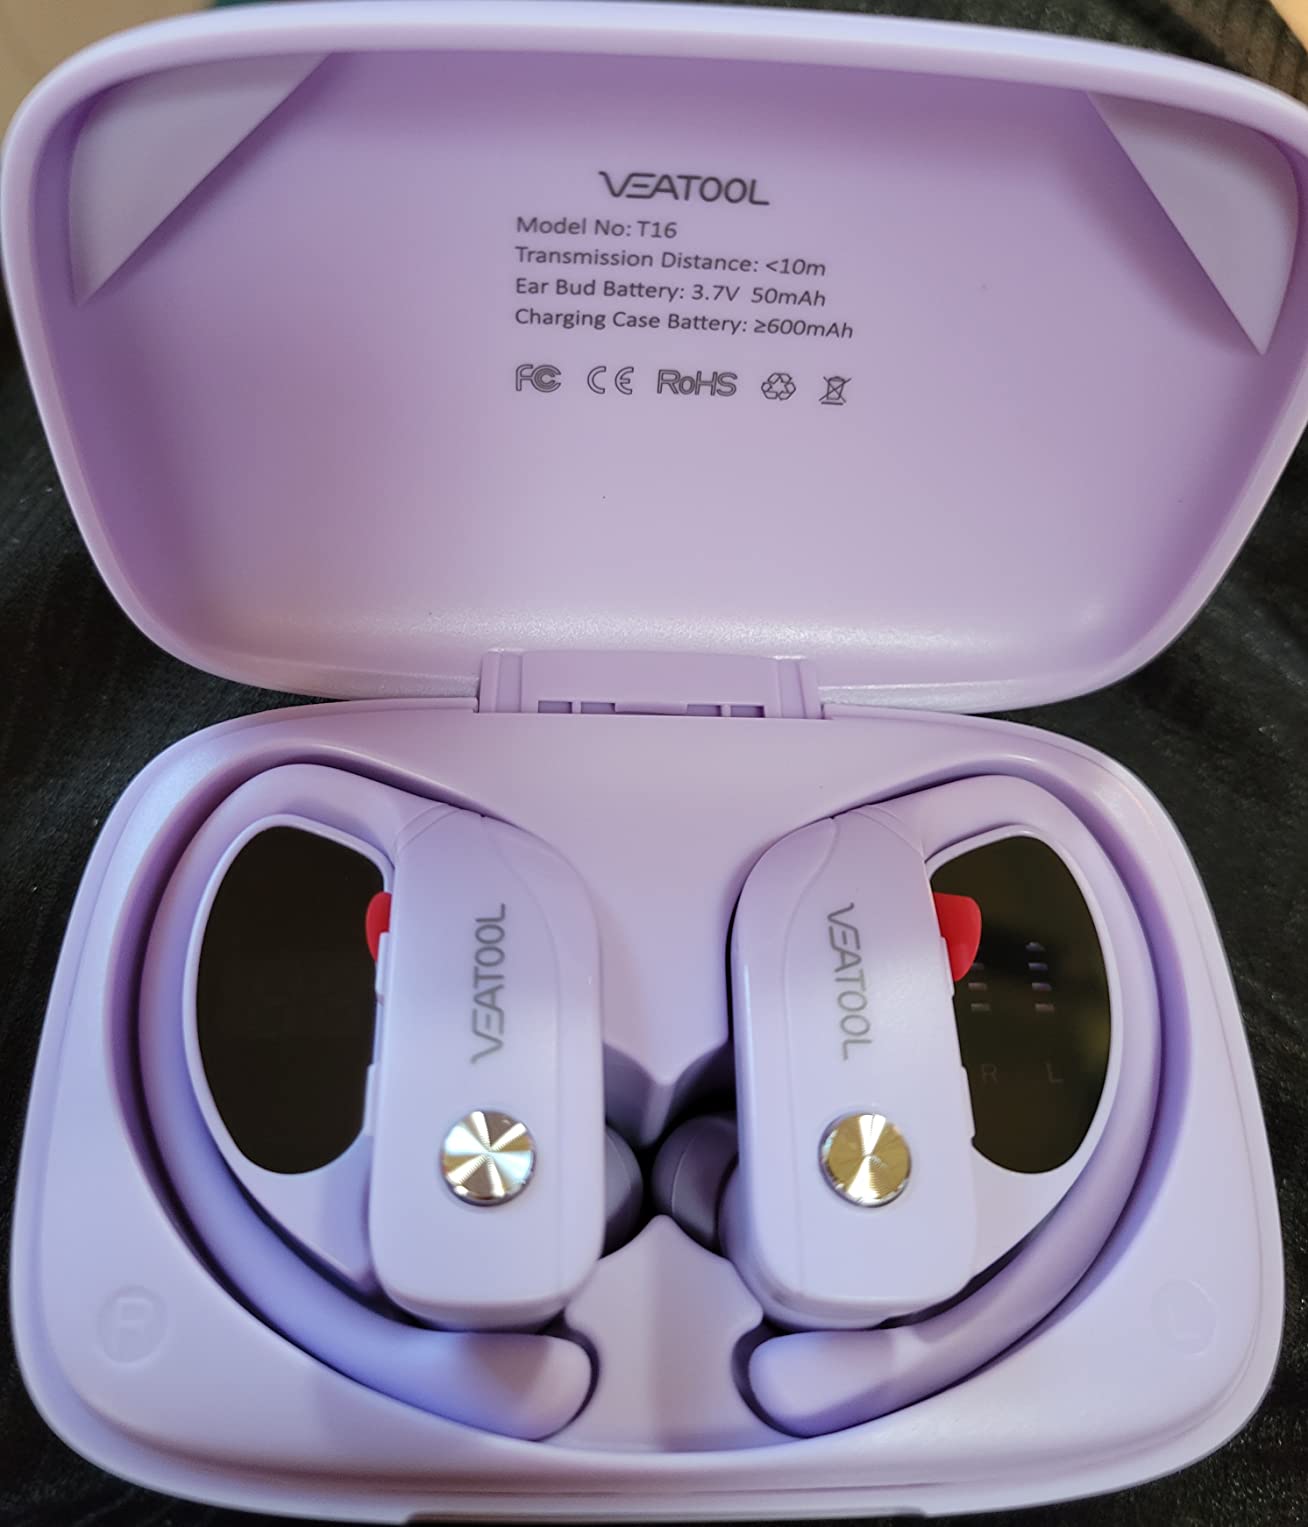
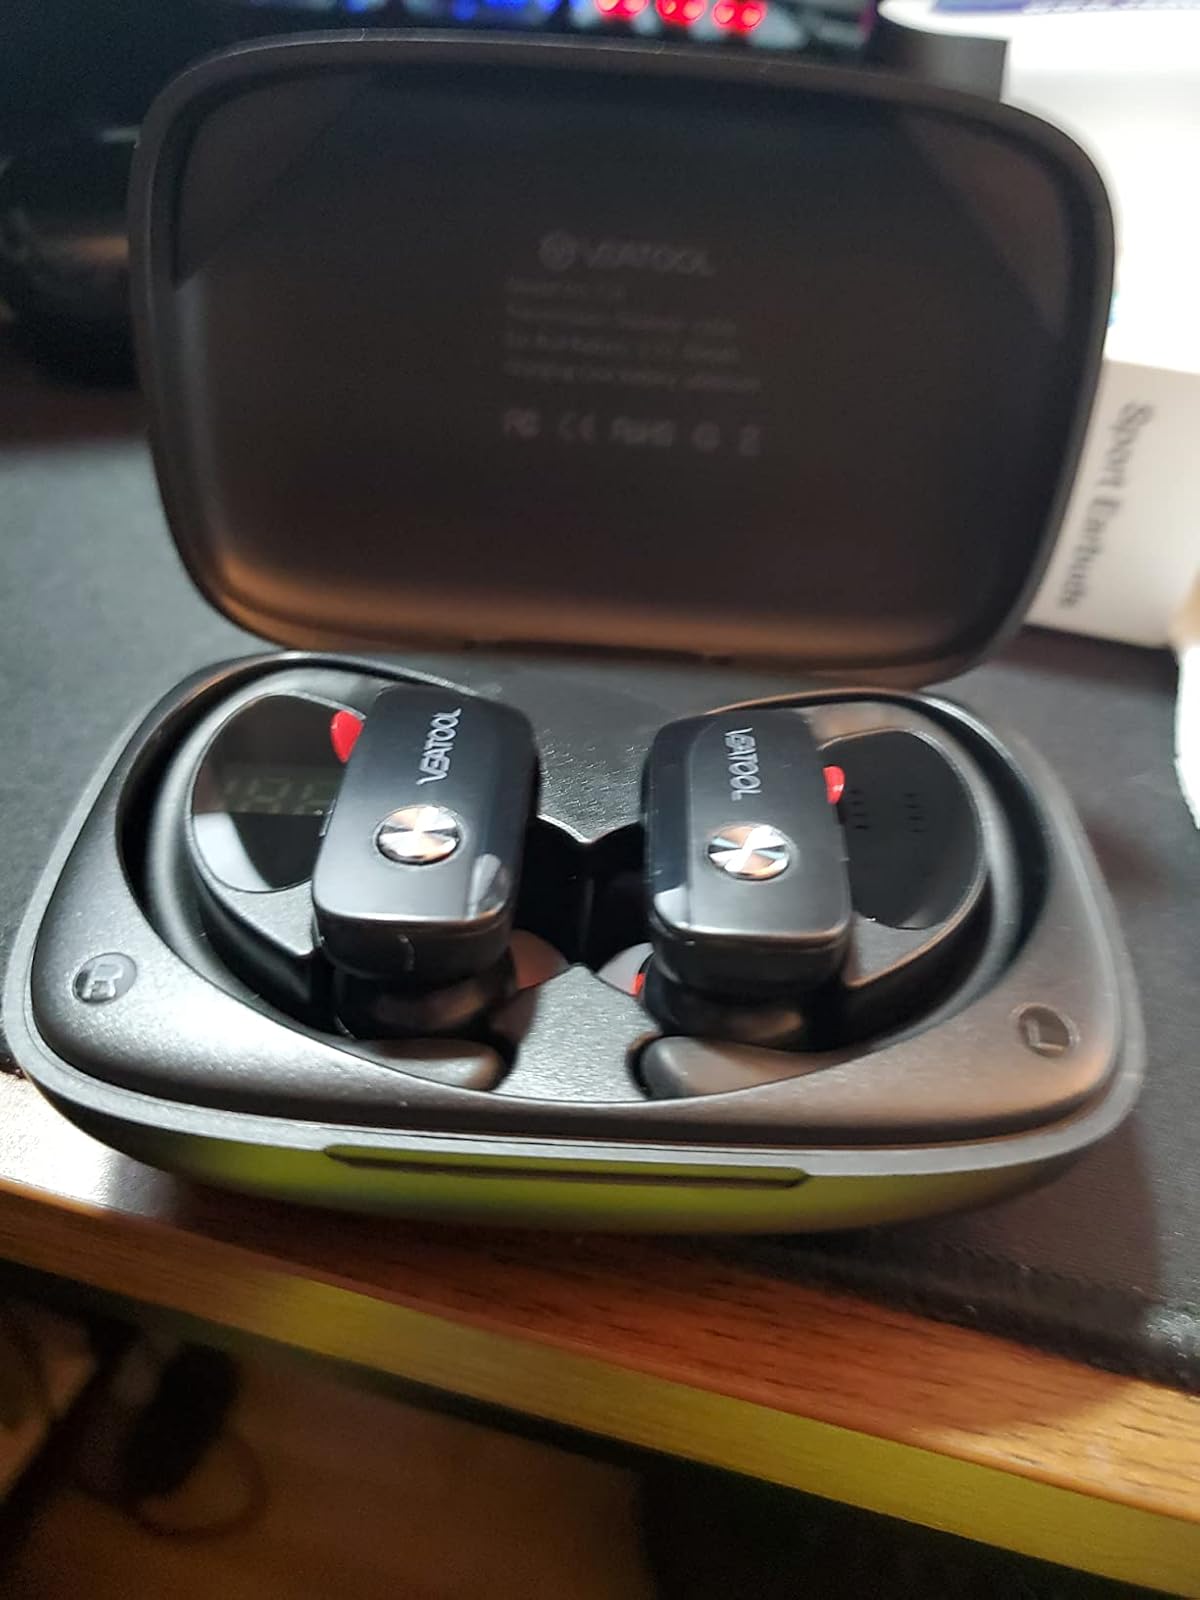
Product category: earbuds
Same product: no